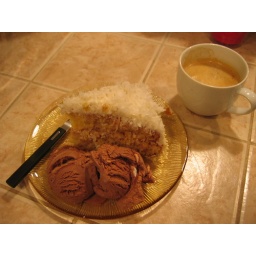
organic coconut cake made by moi, with rocky road ice cream